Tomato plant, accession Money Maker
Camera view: horizontal (90 deg, fisheye); turntable rotation: 180 degrees
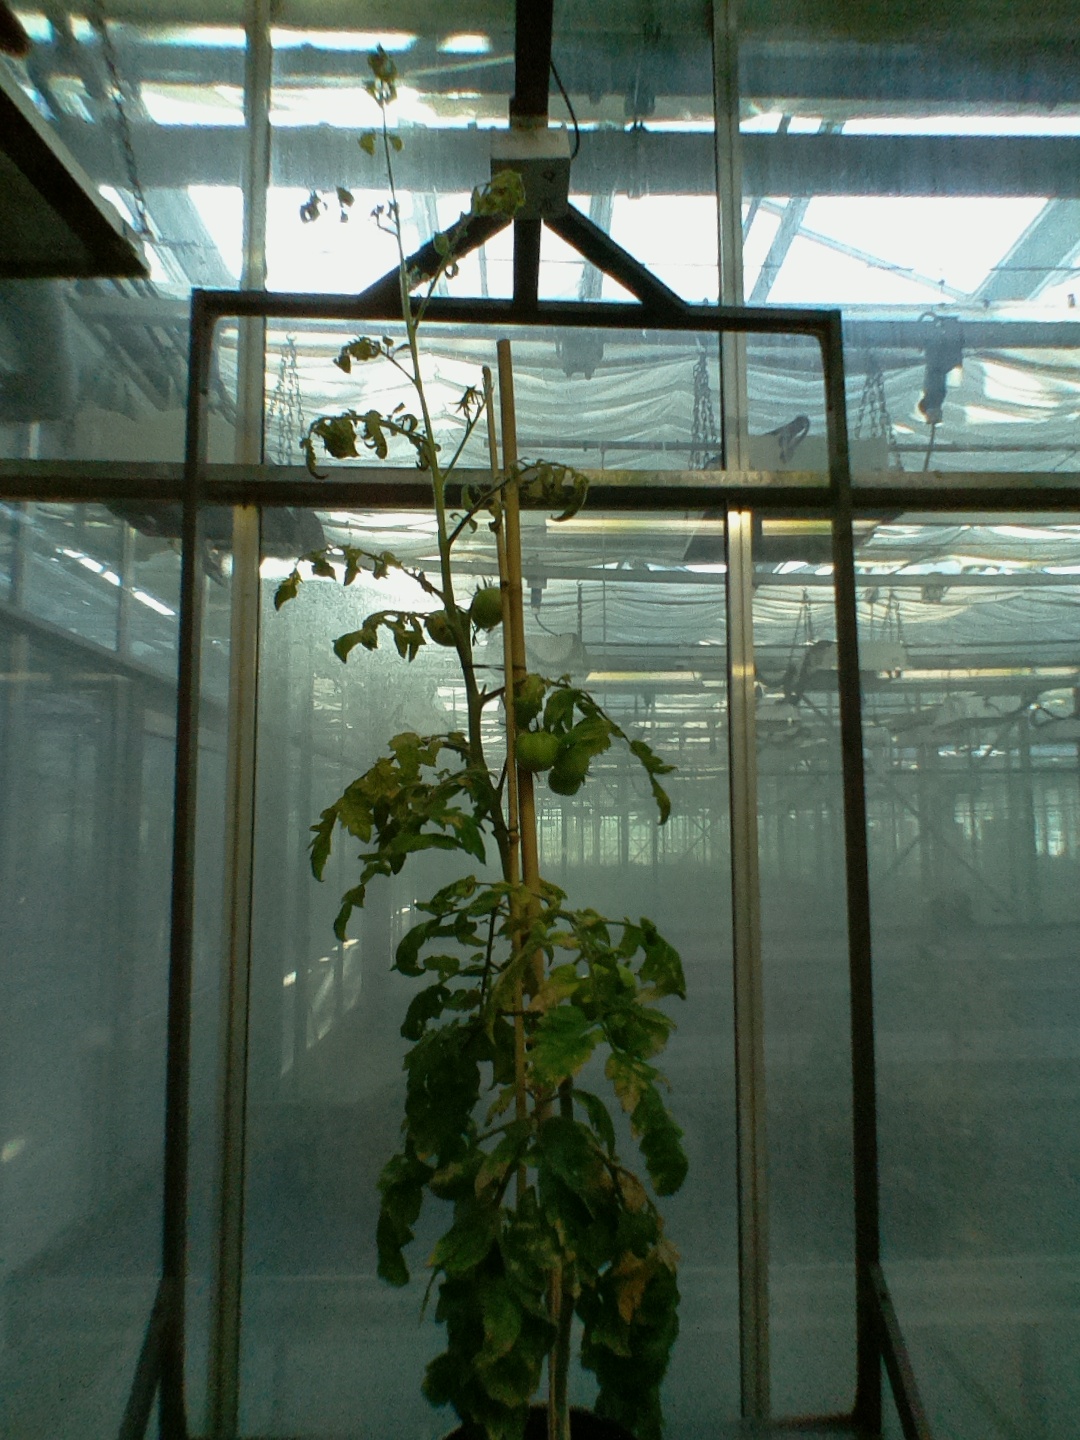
BBCH growth stage 77: 70%-80% of final fruit size